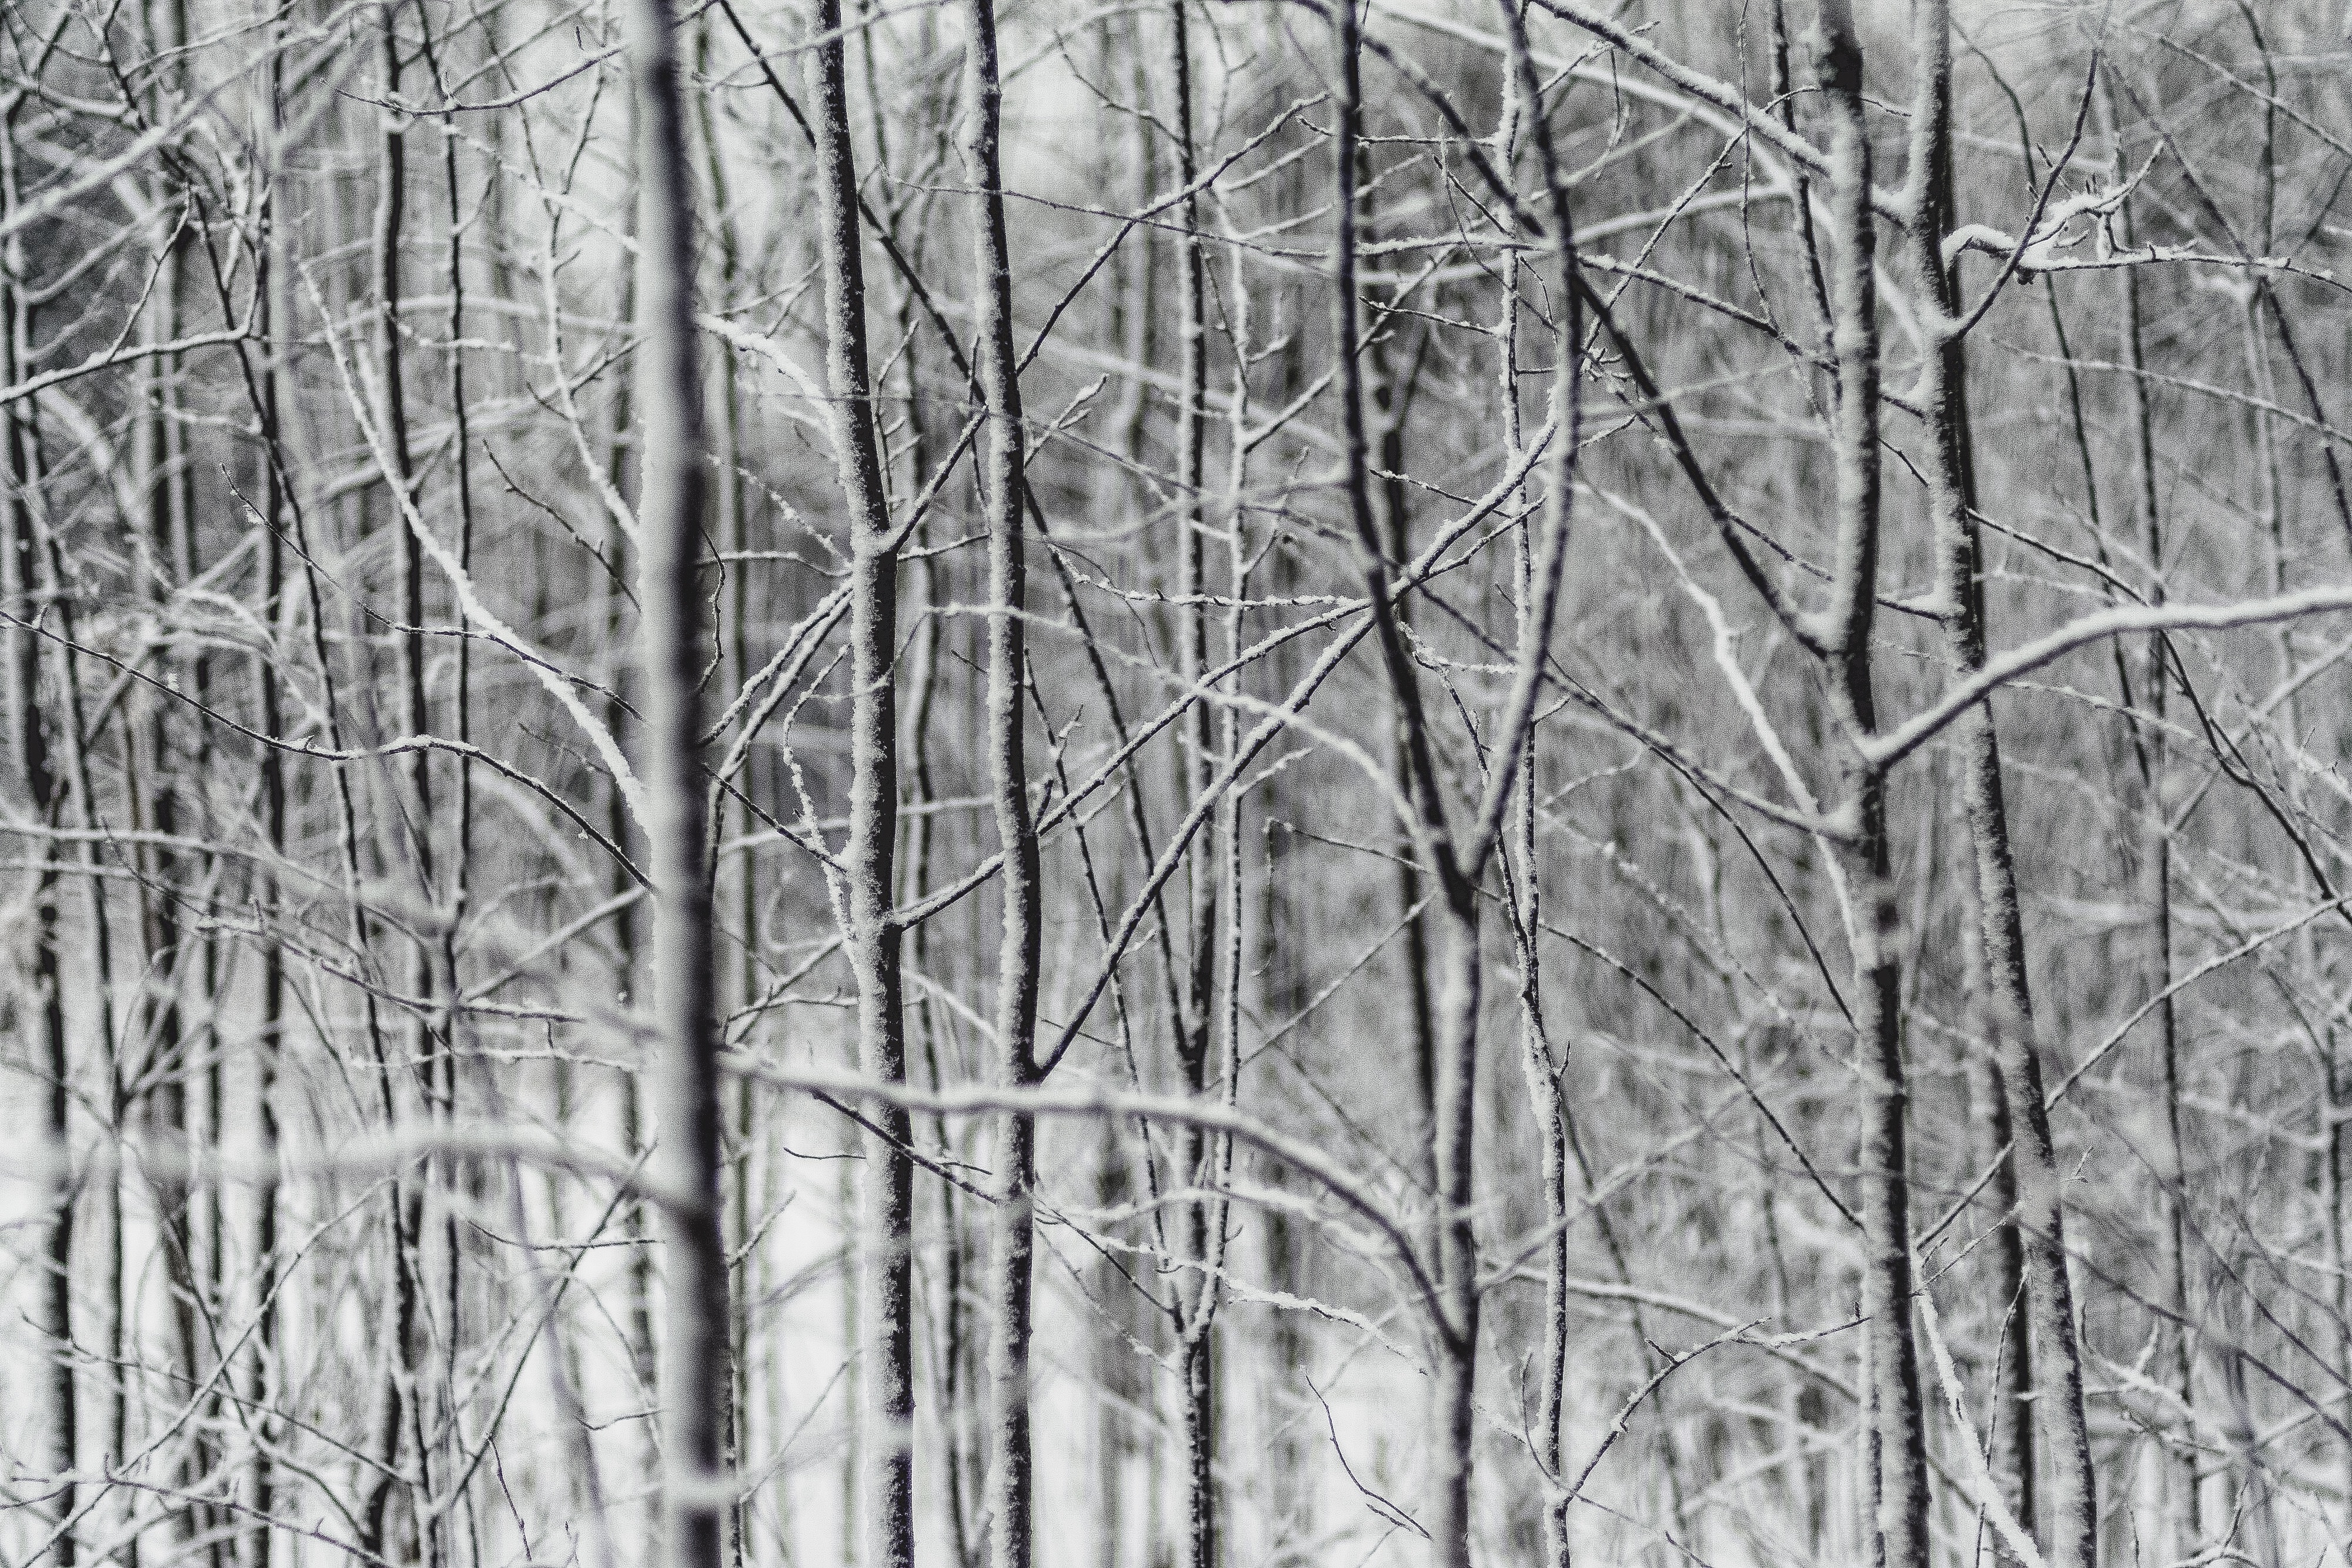
tree, forest, branch, snow, winter, black and white, plant, wood, frost, ice, weather, monochrome, season, twig, woodland, habitat, monochrome photography, atmospheric phenomenon, woody plant